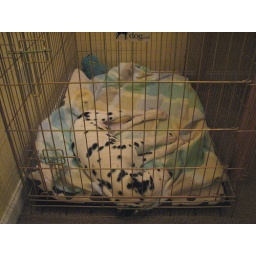
in my new big boy house